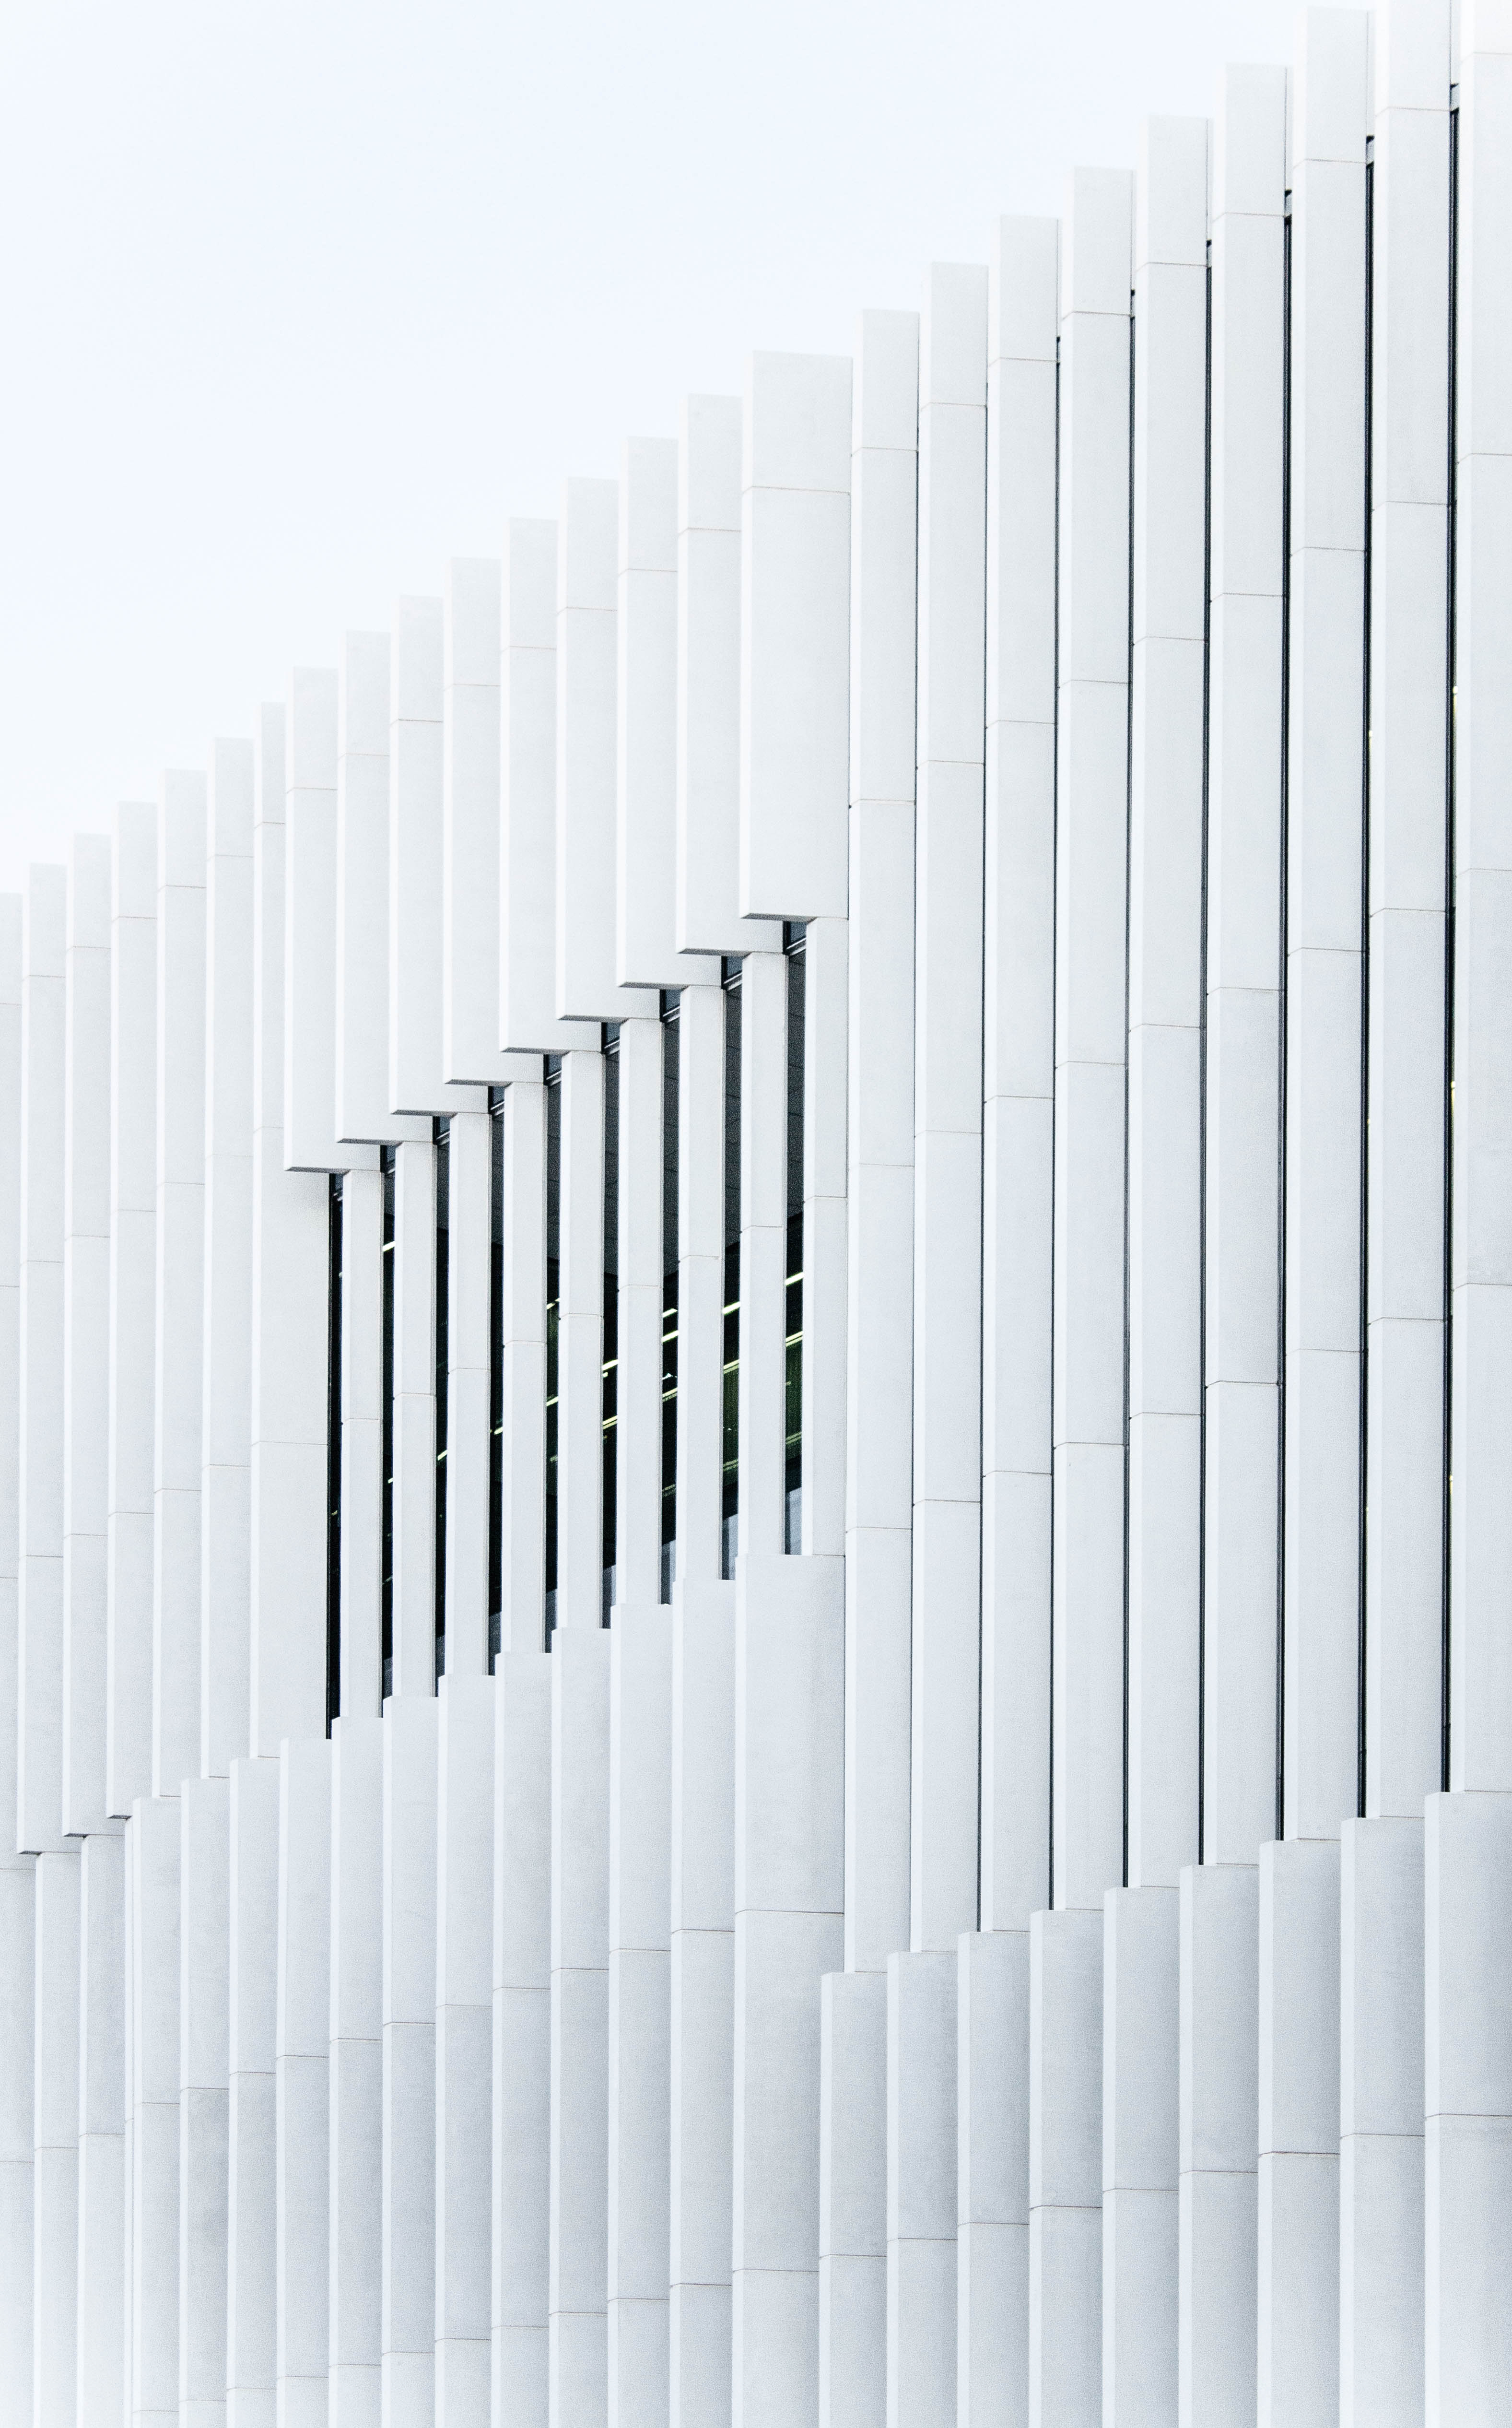
architecture, white, line, geometric, interior design, product, design, diagram, minimal, window covering